David Ayres Depue Ogden

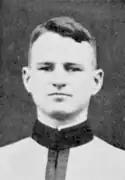
At West Point in 1918

Ogden was born in Newark, New Jersey, and was named for his maternal grandfather, New Jersey Supreme Court justice David Ayres Depue. He graduated from the Kent School and attended Princeton University before transferring to the United States Military Academy. He graduated in 1918 and was commissioned a Second Lieutenant in the Engineers.